Hypsirhophus

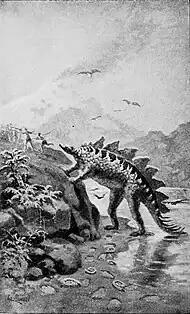
Outdated reconstruction from 1892

The first described fossils of "Hypsirhophus discurus" were unearthed by schoolteacher Oramel William Lucas who working for Edward Drinker Cope at Cope's Quarry 3 near "Cope's Nipple" at Garden Park, a fossil site 3.8 miles northeast of Canon City, Colorado, and came from the Tithonian strata of the Upper Jurassic. The fossils now accepted as "Hypsirhophus" were fragmentary and came from one individual, containing: a dorsal vertebra, 2 partial neural spines, 2 caudal vertebral centra, and a rib fragment. These fossils were then sent to Cope, who briefly described them in 1878 as part of the Bone Wars, a competition between Cope and the Yale paleontologist Othniel Charles Marsh over fossils from the American West. Cope incorrectly grouped a theropod femur, possibly from "Allosaurus", found nearby into the specimen causing him to believe it was a theropod related to "Laelaps" or "Megalosaurus" and possibly even synonymous with a species of the former that he described, "Laelaps trihedrodon". The generic name of "Hypsirhophus" means "high roof" after the tall anatomy of the dorsal vertebrae, while the specific name hasn't been translated. The next year in 1879, Cope named another species, "Hypsirhophus" "seeleyanus", based on several vertebrae, limb bones, and teeth from an unknown locality in Colorado that have since been lost, but were theropod fossils instead of stegosaurian. Cope also inadequately named the species, making it a nomen nudum. The holotype of "Hypsirhophus discurus" was transferred to the American Museum of Natural History after Cope's death in 1897, now catalogued under specimen number AMNH 5731.